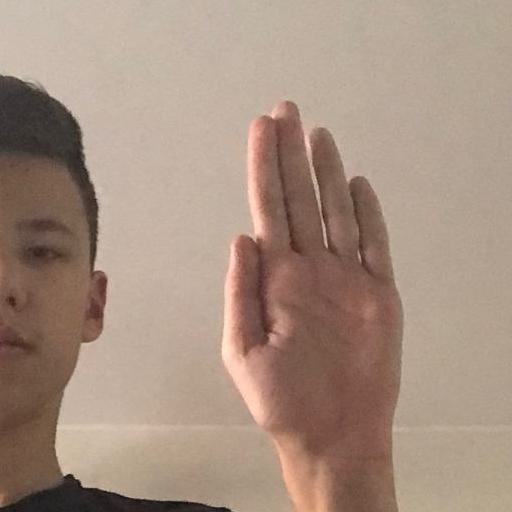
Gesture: stop